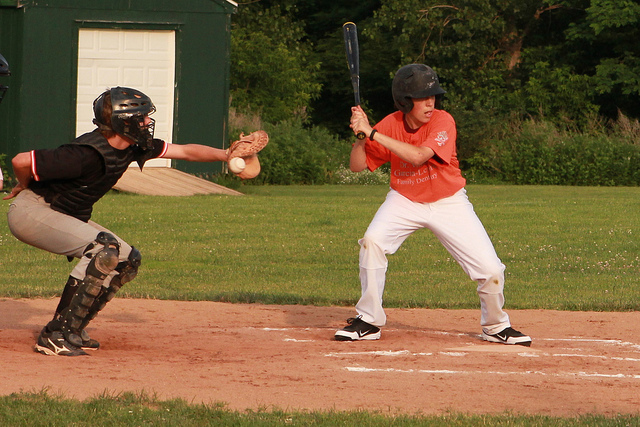
những người đàn ông đang chơi bóng chày ở trên sân